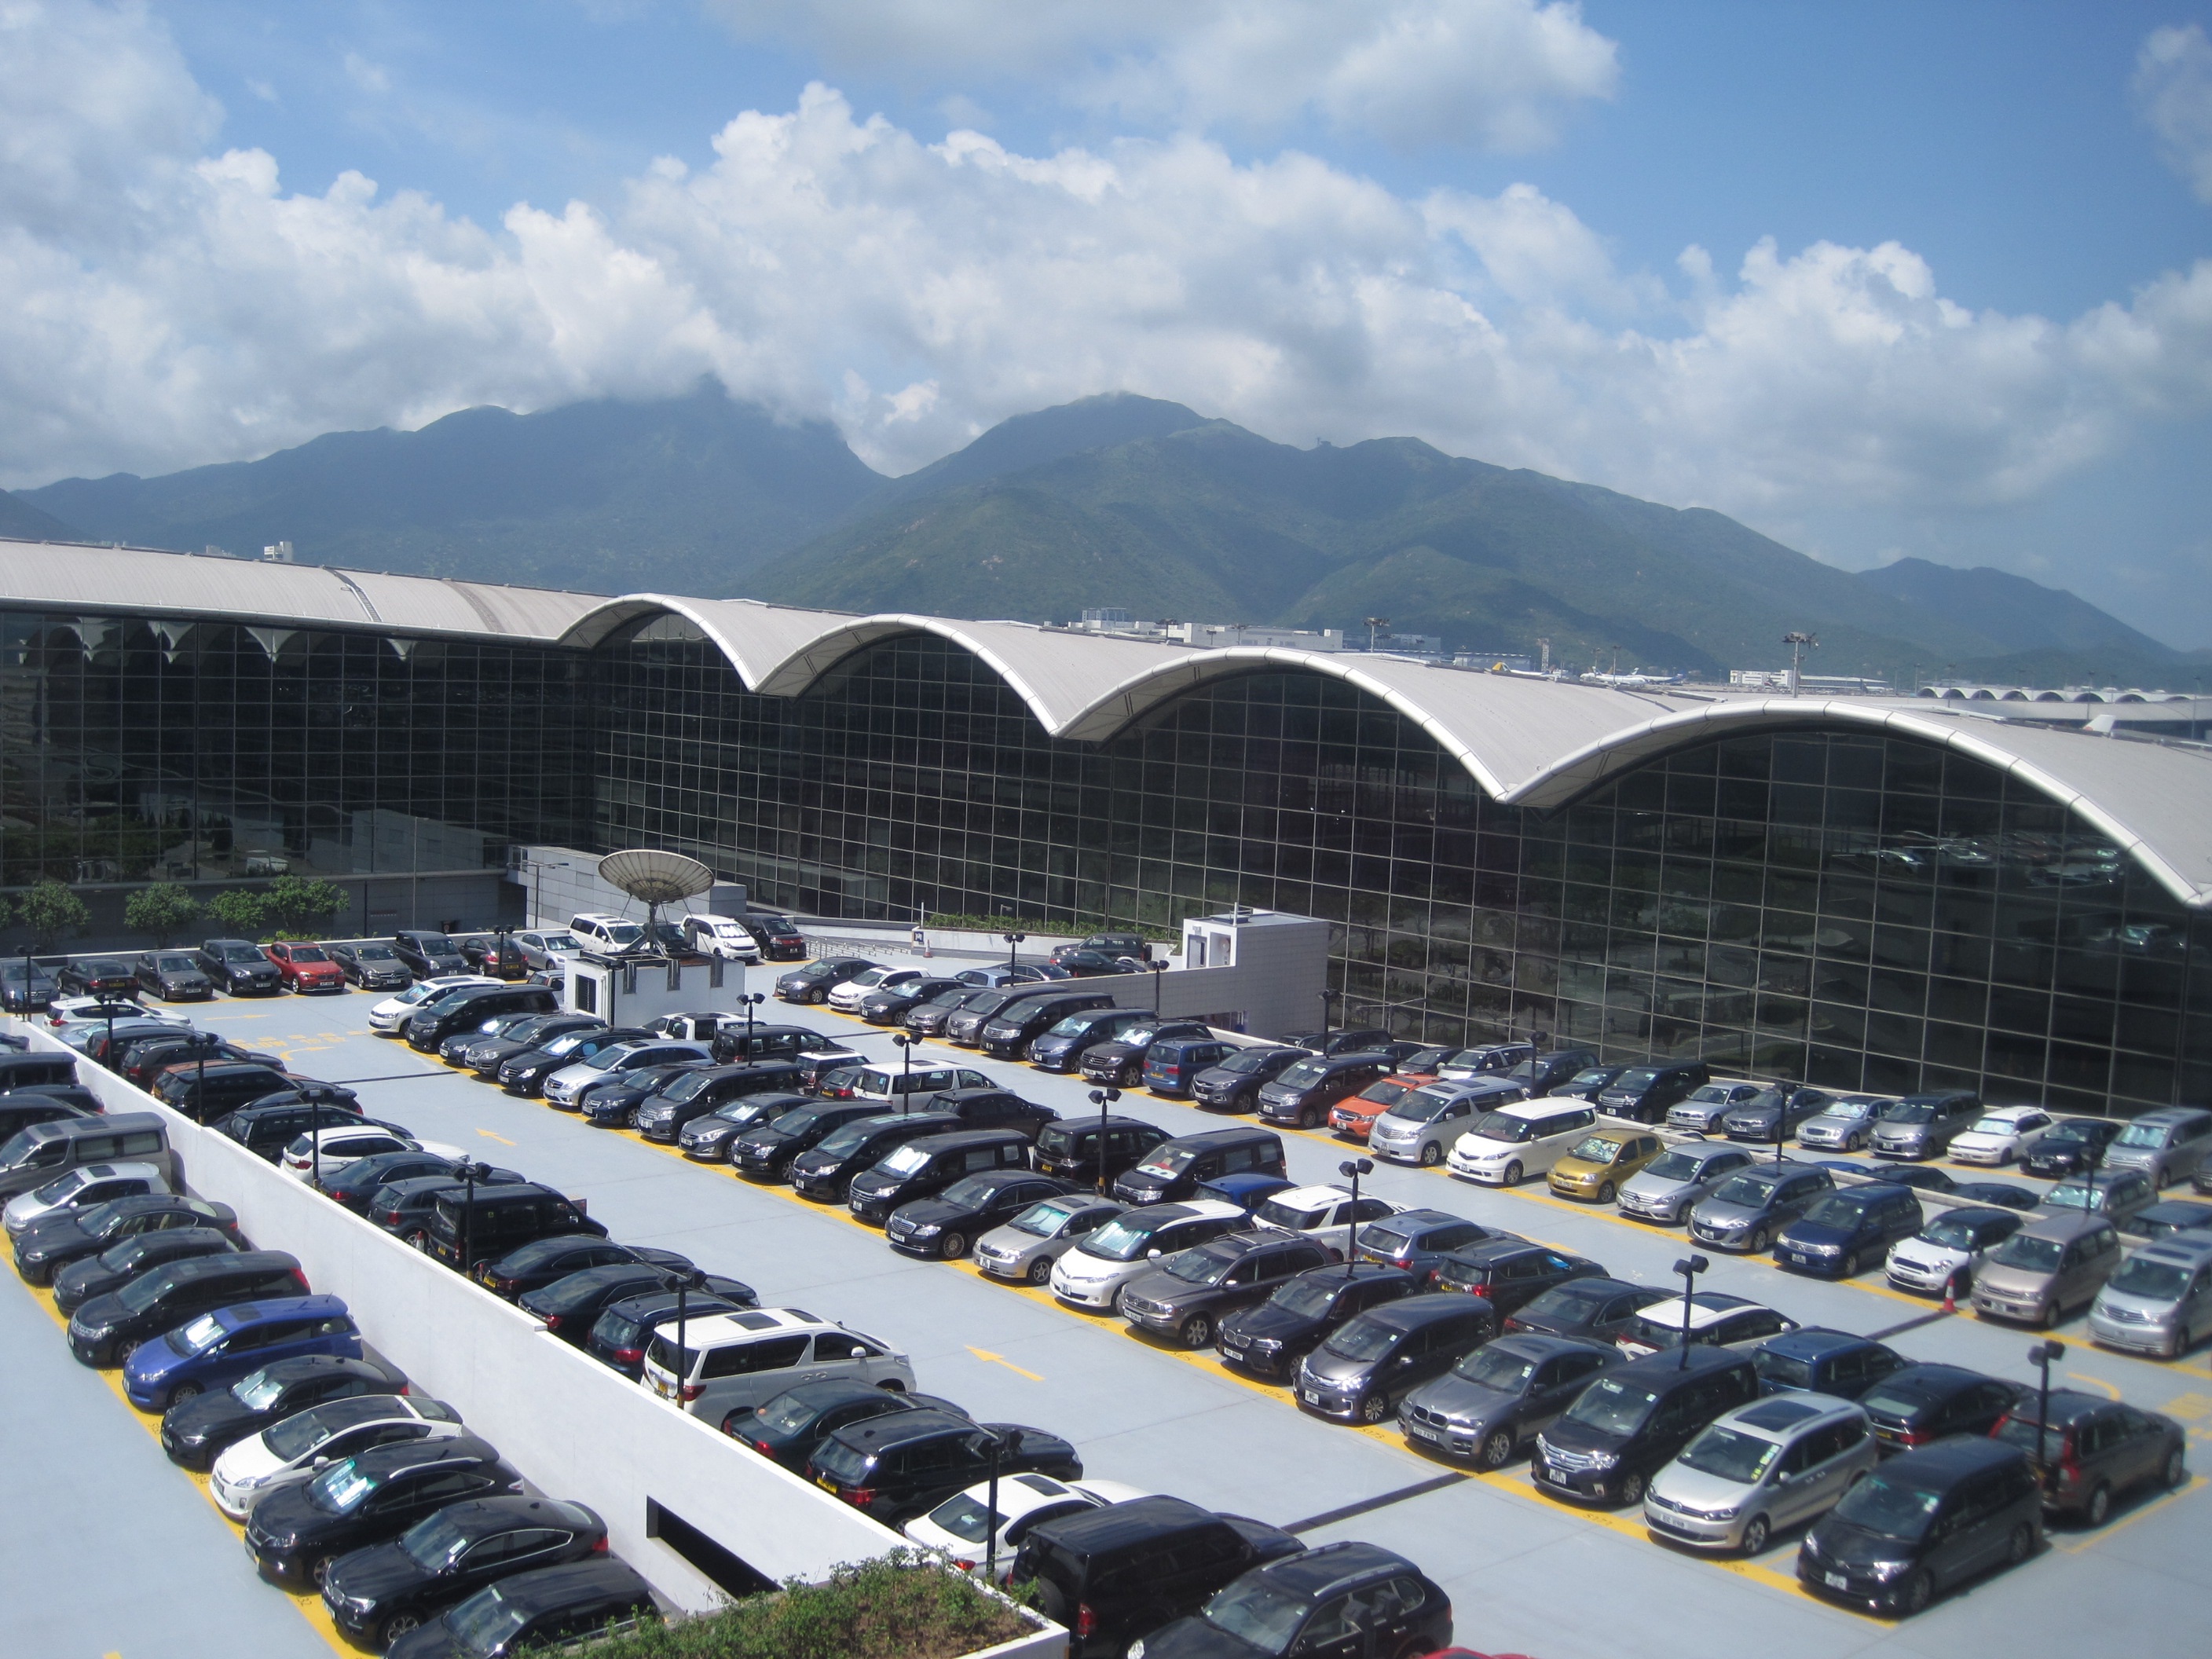
structure, car, transport, vehicle, stadium, parking lot, public transport, automotive, hong kong, arena, race track, sport venue